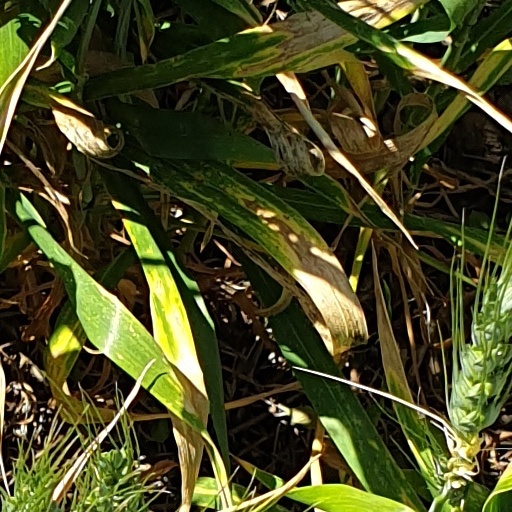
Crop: wheat